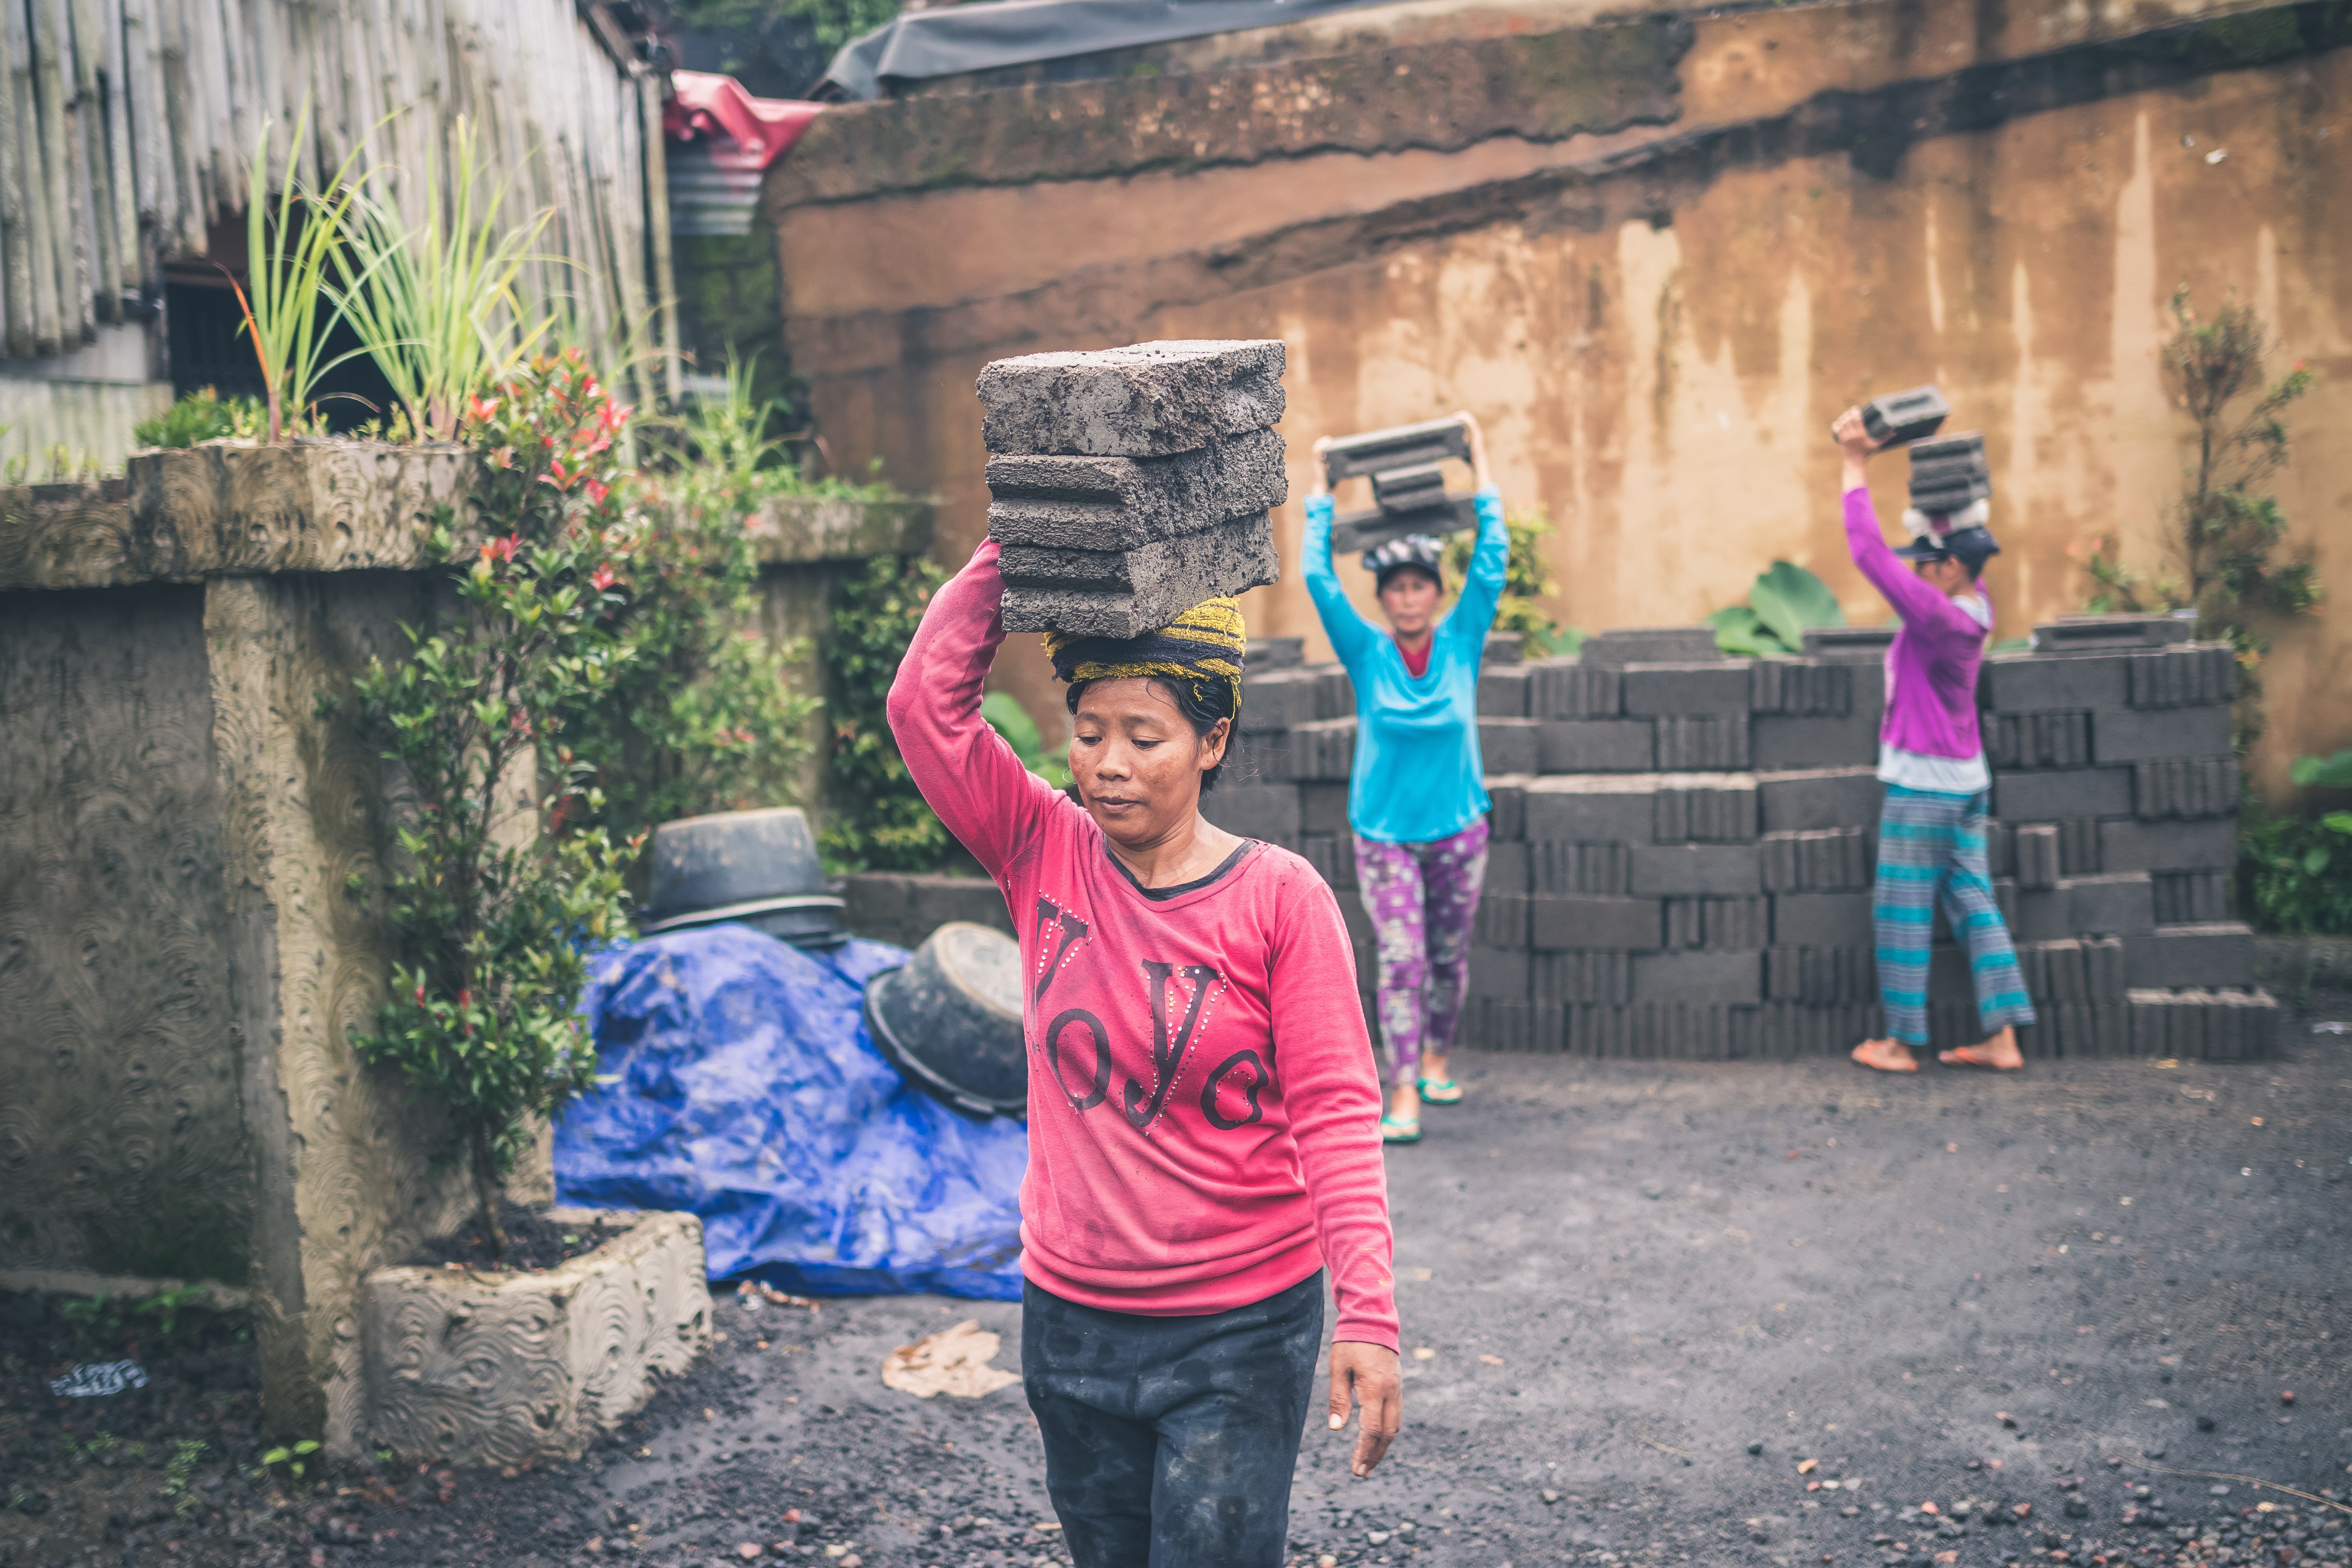
people, wall, fun, child, community, smile, water, tree, leisure, play, adaptation, temple, vacation, plant, visual arts, happy, village, house, style, travel, tourism